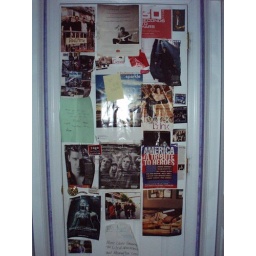
the back of my door in my bedroom at home before i had to take it all down